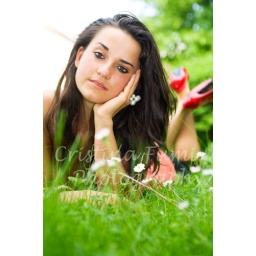
Brunette in the garden with red shoes